Reality television

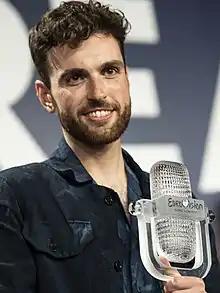
Duncan Laurence, who competed on the fifth season of singing competition show "The Voice of Holland" in 2014, with the trophy for winning the Eurovision Song Contest 2019.

In 2010, the Dutch singing competition show "The Voice of Holland", created by John de Mol Jr., premiered; it added to the singing competition template the twist that judges could not see contestants during the initial audition round, and could judge them only by their voice. The show was an instant success, and spawned an entire franchise, "The Voice", which has been highly successful, with almost 50 international adaptations.